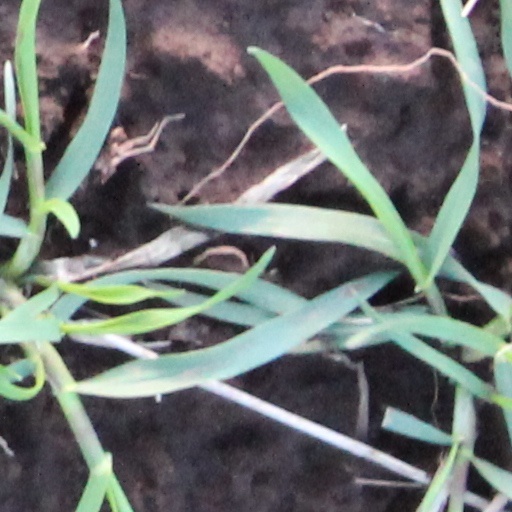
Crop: wheat